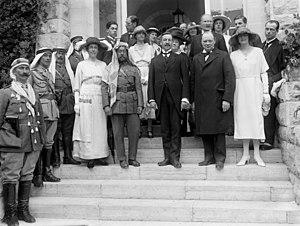
1921 est une année commune commençant un samedi.